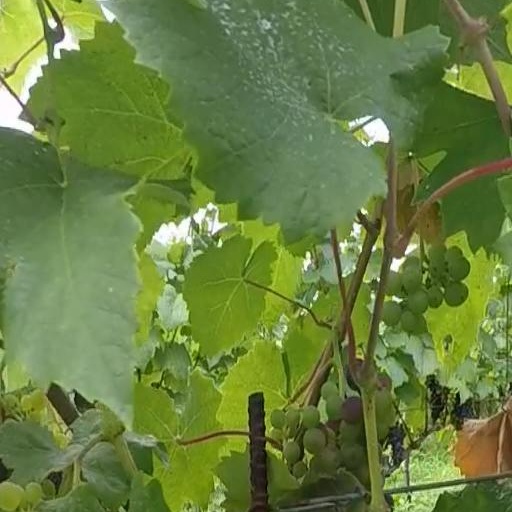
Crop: grape